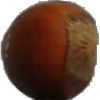
Label: nut_forest